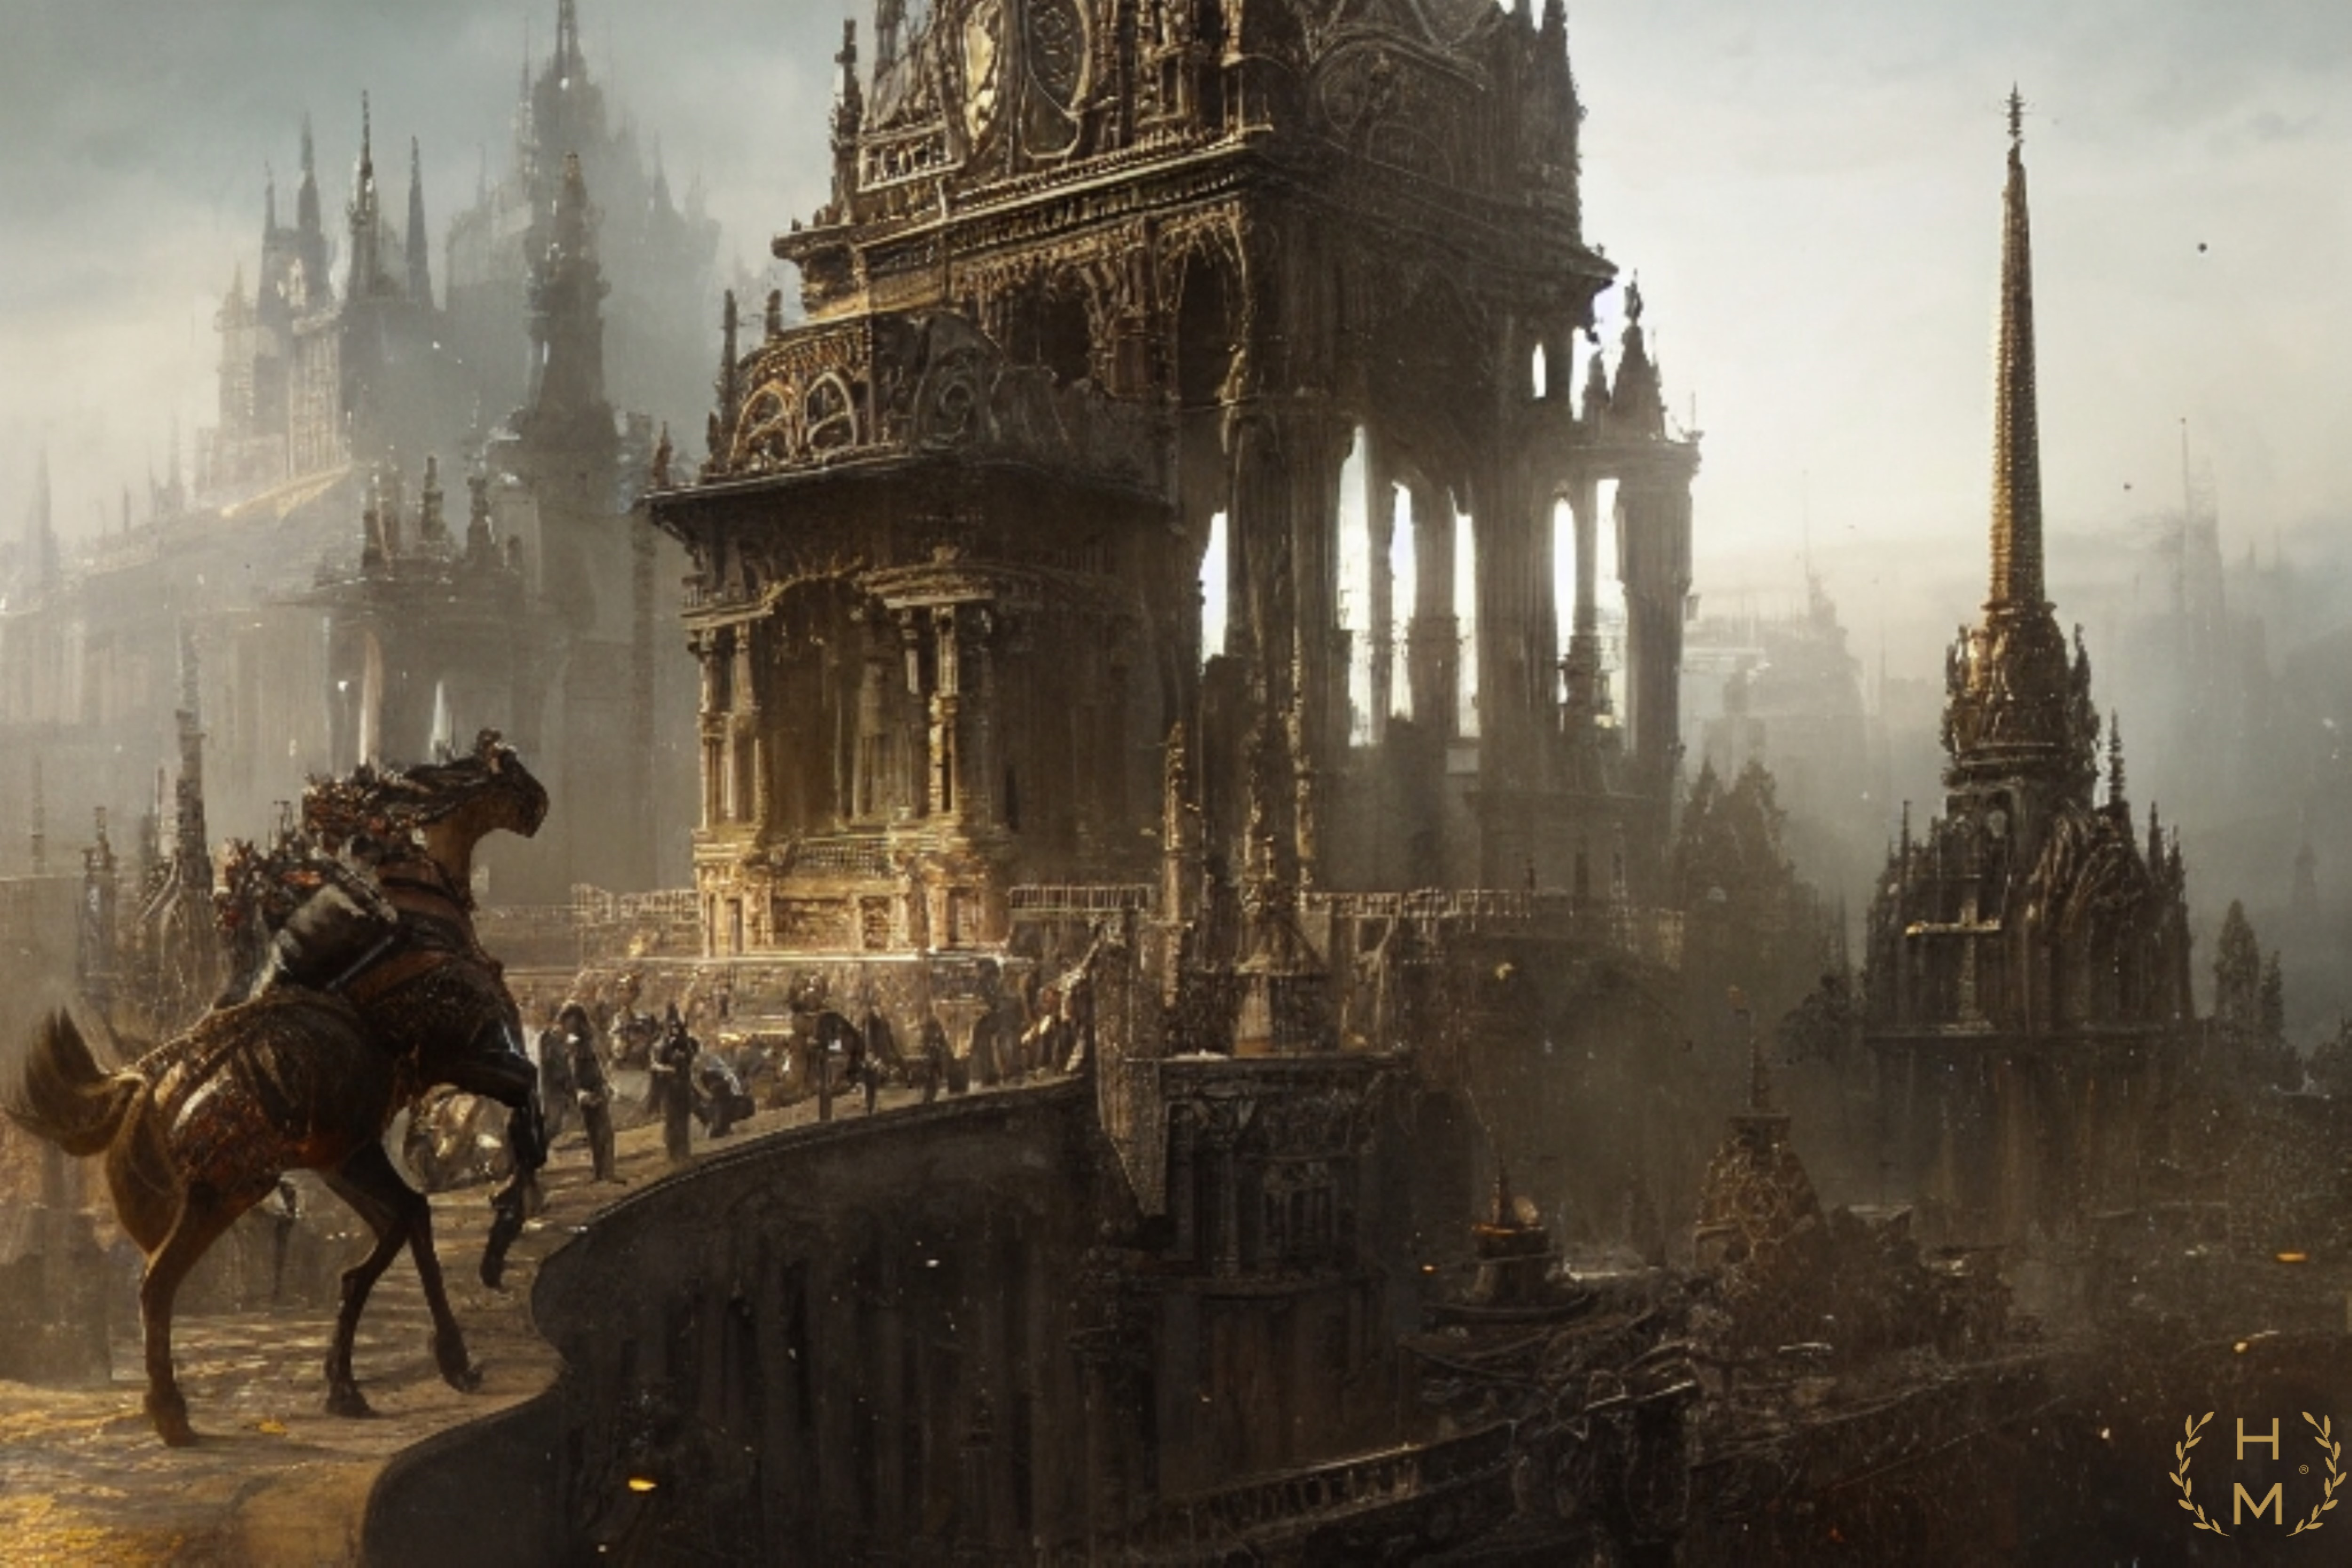
painting, art, artist, artwork, drawing, contemporary art, photography, illustration, paint, love, design, sketch, fine art, abstract art, creative, abstract, acrylic painting, nature, watercolor, art gallery, oil painting, gallery, modern art, abstract painting, digital art, contemporary painting, art collector, style, girl, woman, fashion, mort, building, sky, horse, tower, cloud, cg artwork, working animal, city, metropolis, event, games, Action adventure game, Strategy video game, spire, mythology, medieval architecture, history, fog, pack animal, recreation, horse tack, pc game, fictional character, stock photography, visual arts, holy places, ancient history, tourist attraction, Video game software, place of worship, historic site, rein, facade, bridle, darkness, armour